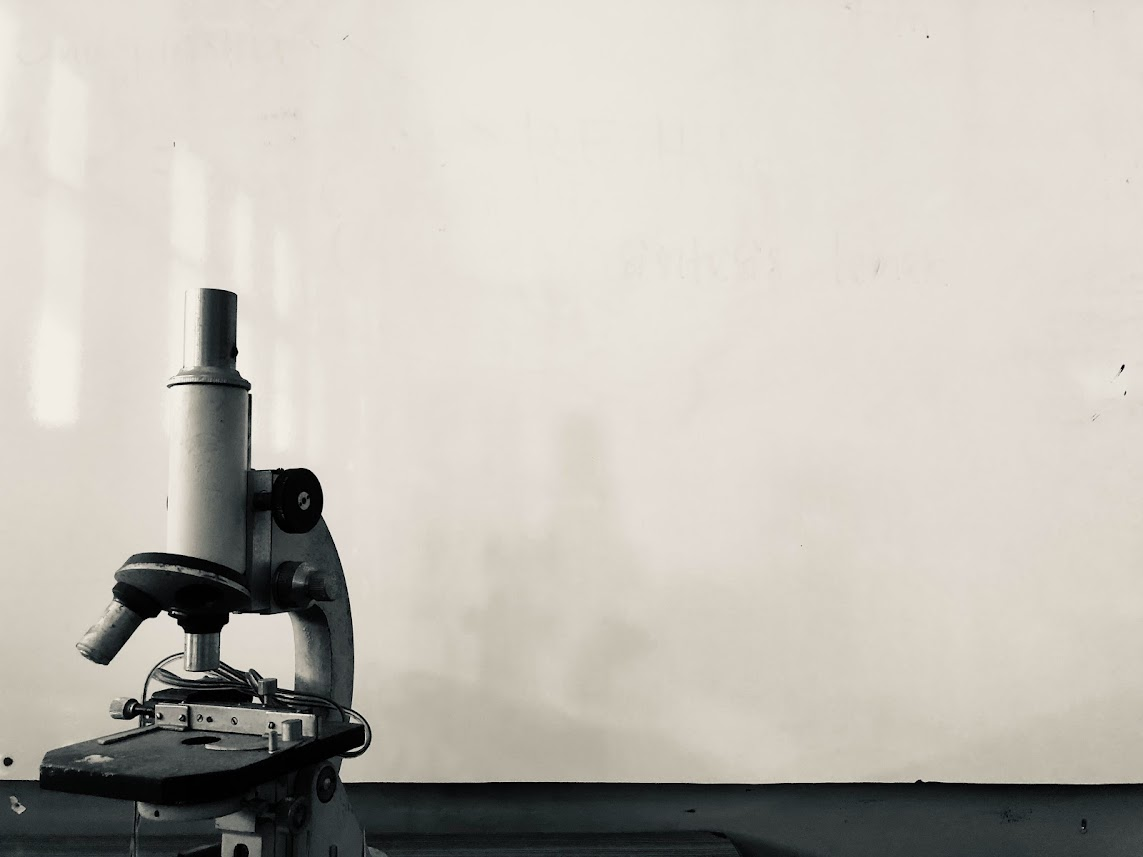
This black and white image portrays a microscope tool, showcasing its intricate details and structure. The microscope, rendered in grayscale, exhibits its various components and intricate features, highlighting its functionality as a scientific instrument used for magnifying and examining minuscule
Specialty: lab-equipment
Image credit: Riskiandikas